Gustav Frenssen

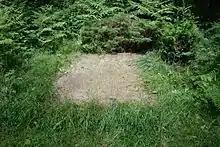
Frenssen's grave on the Wodansberg (Wodan's Mountain)

Gustav Frenssen (19 October 1863 – 11 April 1945) was a German novelist. He wrote patriotically about his native country and promoted "Heimatkunst" (regionalism) in literature.